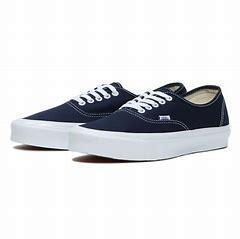
Brand: Vans
Model: OG Authentic LX